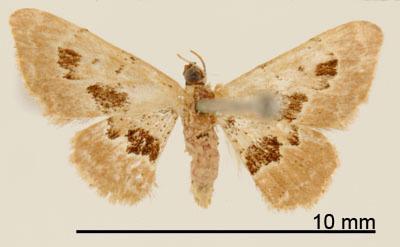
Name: Ptychopoda muscifasciata
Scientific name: Ptychopoda muscifasciata Warren, 1906
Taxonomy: Animalia, Arthropoda, Insecta, Lepidoptera, Geometridae, Sterrhinae
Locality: St. Jean, Maroni, St. Laurant du Maroni, French Guiana
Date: Apr 1904